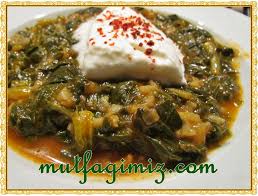
Yemek: ispanak